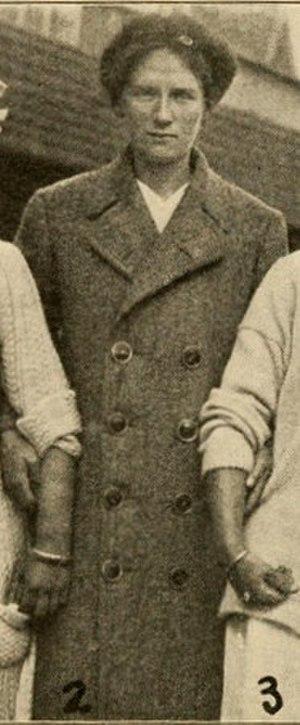
Louise Moyes, née le 28 juillet 1888 à Toronto et morte le 15 novembre 1952 à Toronto, est une joueuse de tennis canadienne du début du XXᵉ siècle.